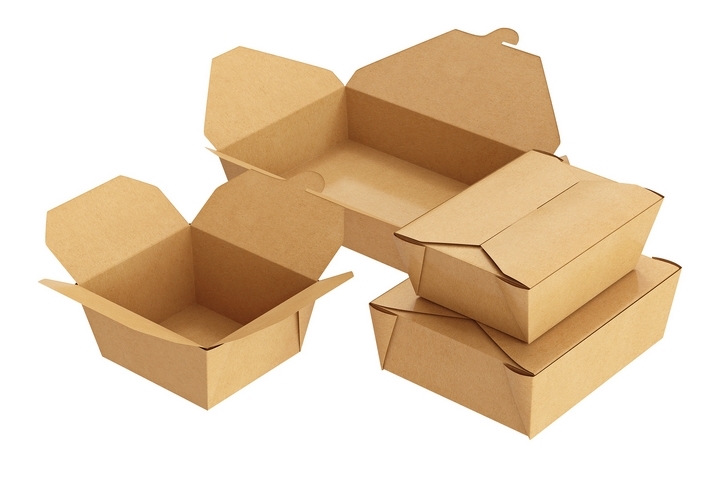
Label: cardboard